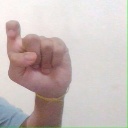
अक्षर: इ